Cavalier, North Dakota

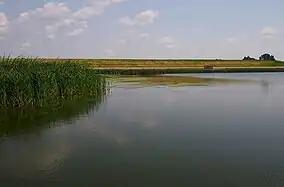
Lake Renwick

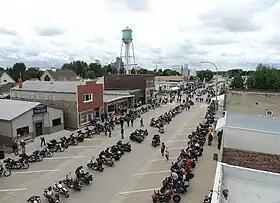
The Annual Cavalier Motorcycle Ride In

The Cavalier Motorcycle Ride-In occurs every Father's Day weekend and brings in thousands of motorcycles and spectators from the upper midwest and Canada. This event has been called the "Little Sturgis of the North" and has been held every year for more than 20 years.